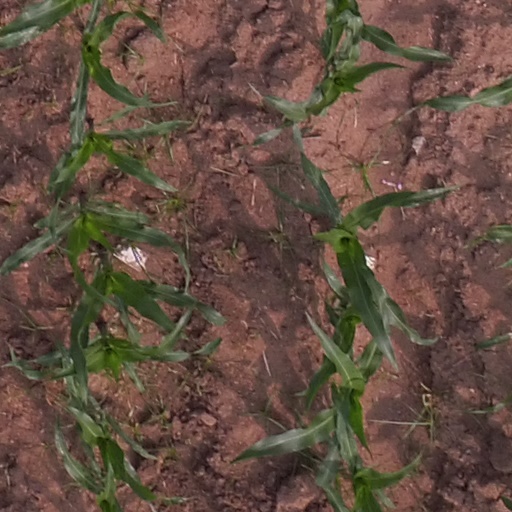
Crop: maize; corn